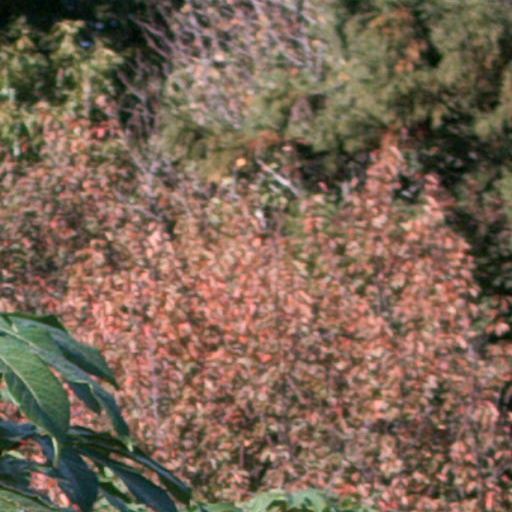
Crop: cassava